Treaty of St. Mary's (1818)

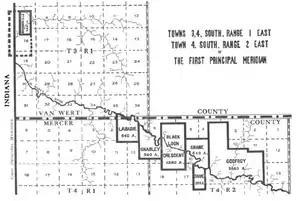
Land grants in Ohio enumerated in Article 3 of this treaty

The Treaty of St. Mary's may refer to one of six treaties concluded in fall of 1818 between the United States and Natives of central Indiana regarding purchase of Native land. The treaties were